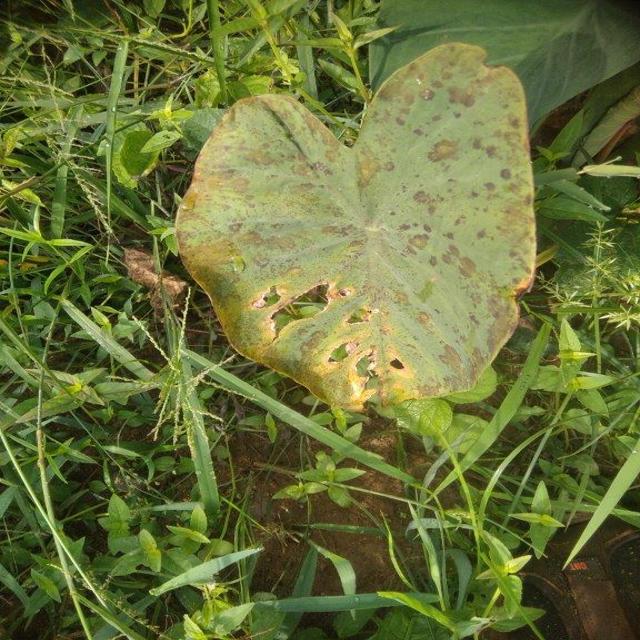
Label: Mid_Blight